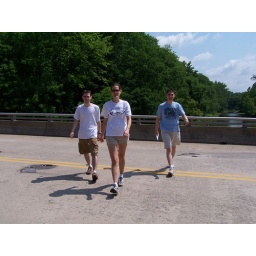
DOminic, Angel, and Tony on the bridge. Nonny's house is at the bend in the river behind them.